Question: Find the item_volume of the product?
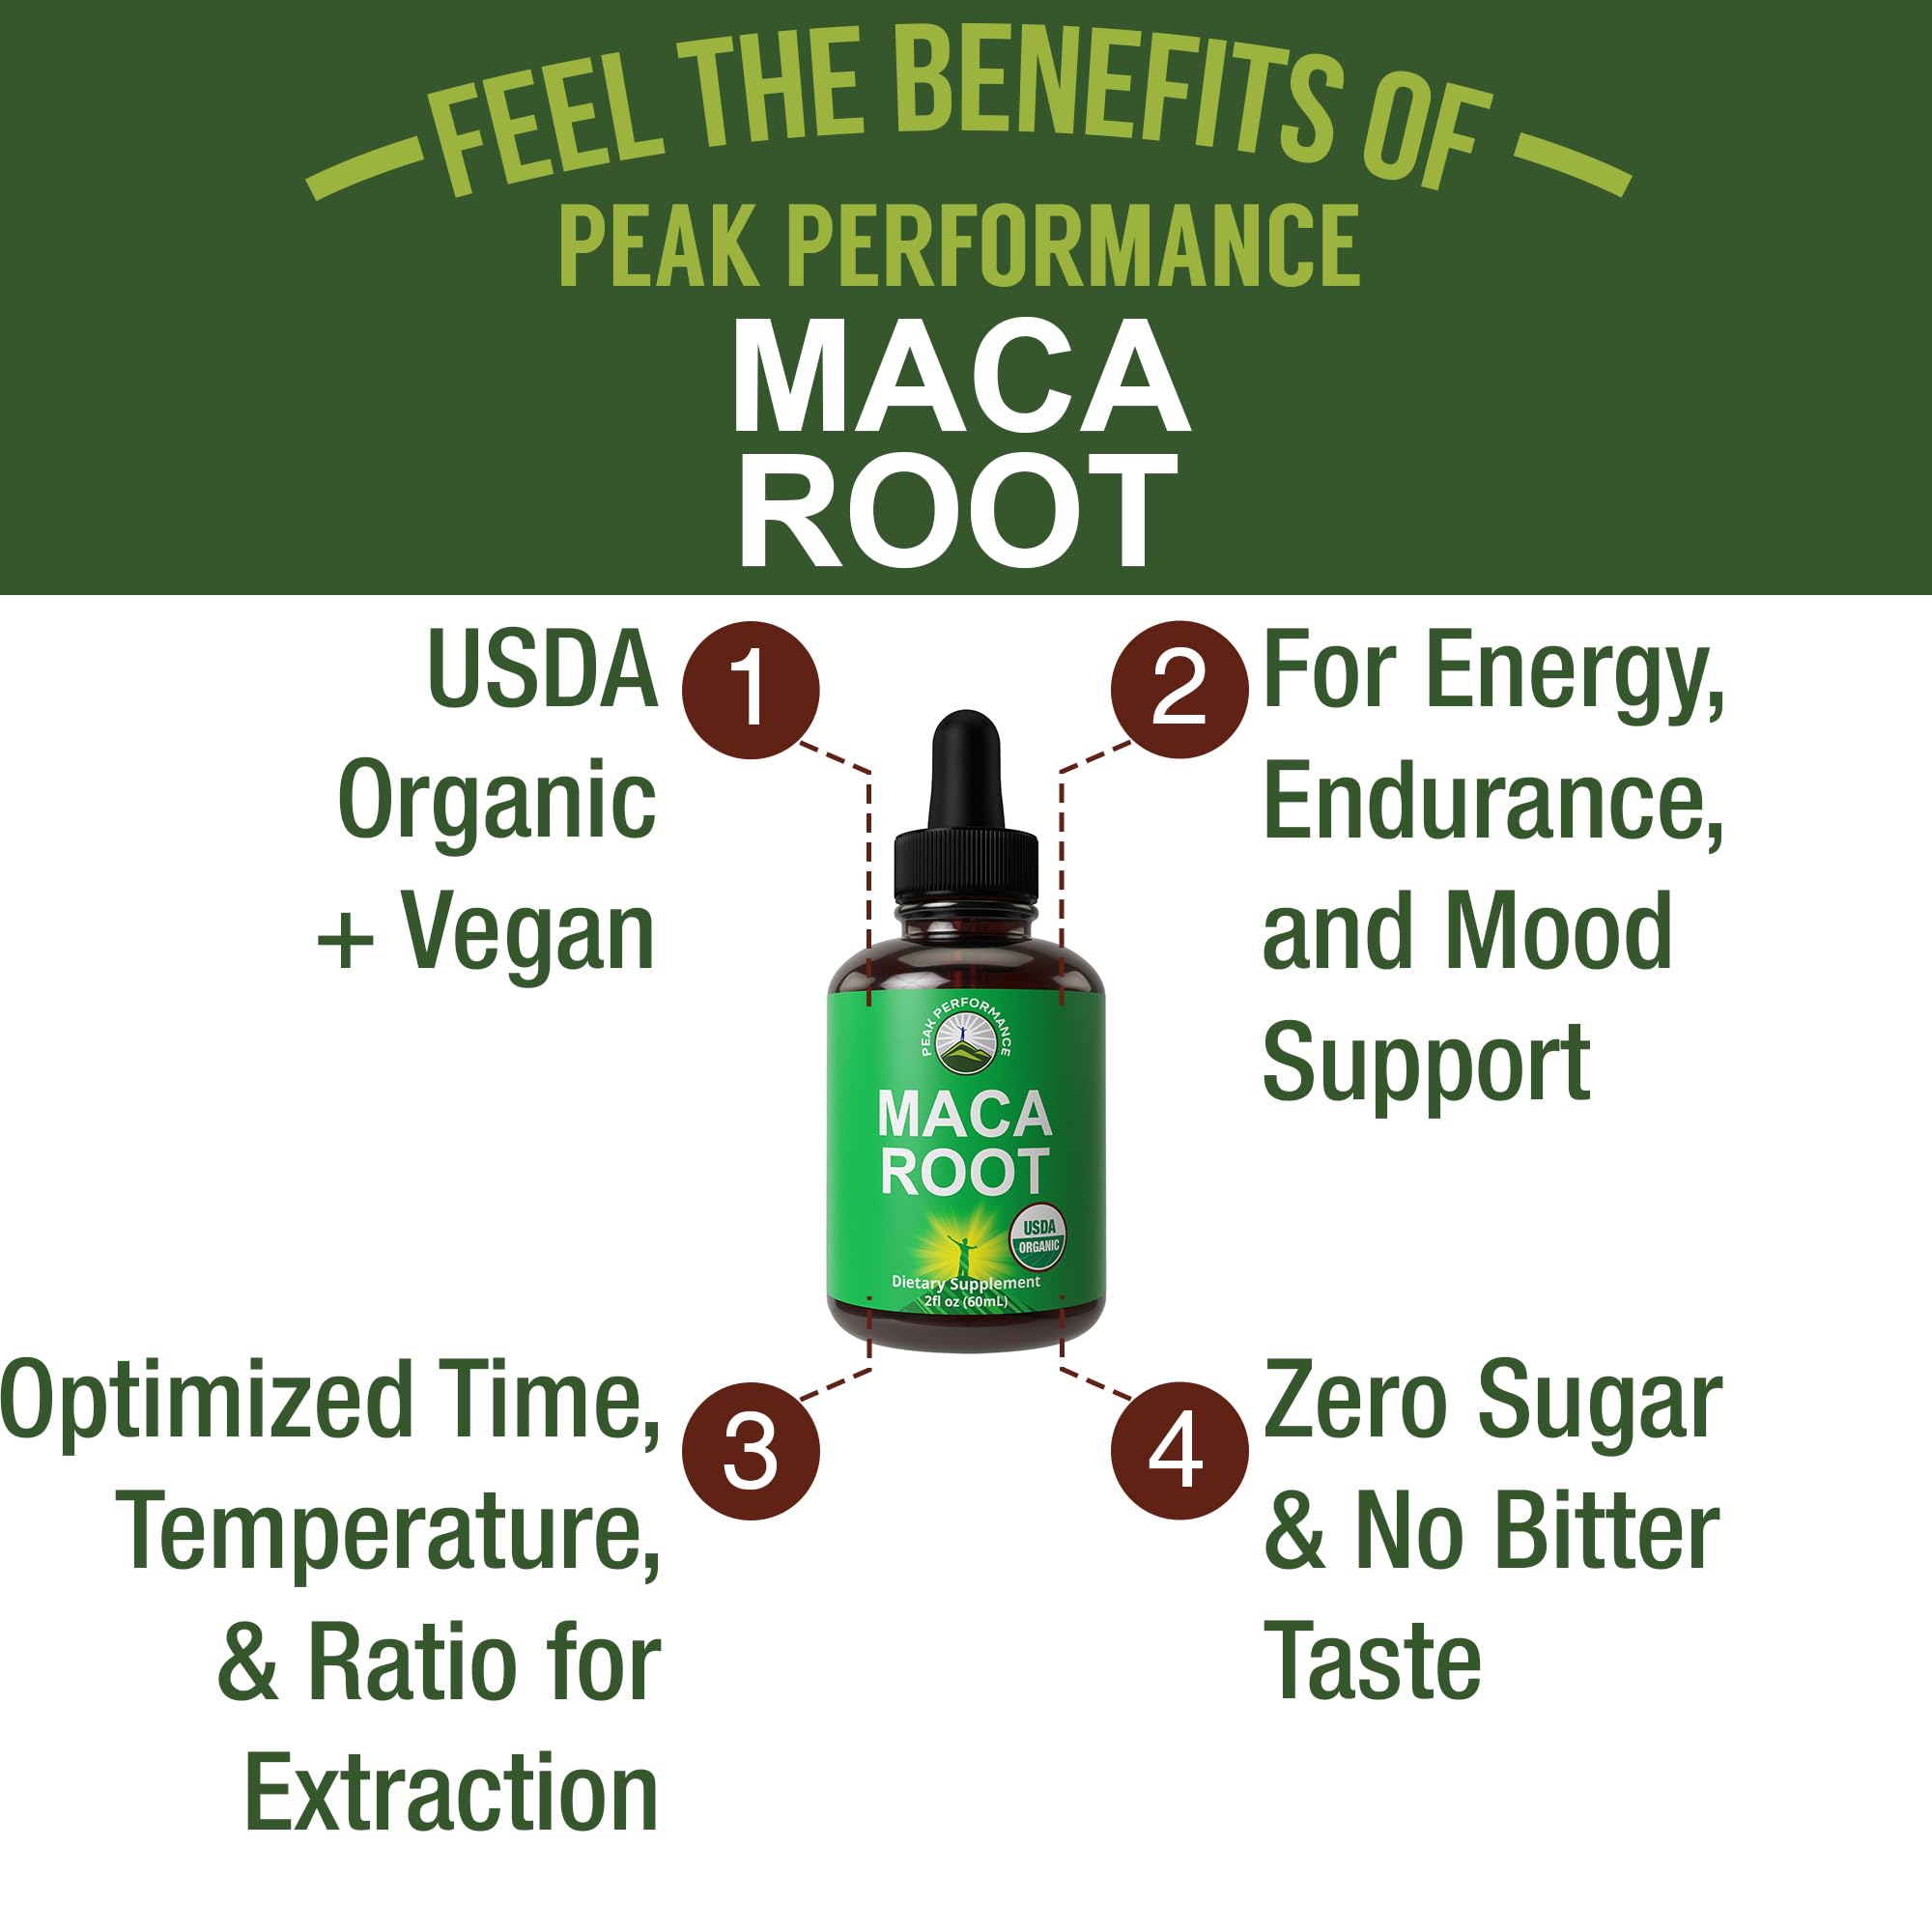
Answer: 2.0 fluid ounce